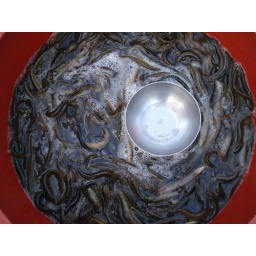
I definitely took video because the movement of the small fish is something you must see in person.